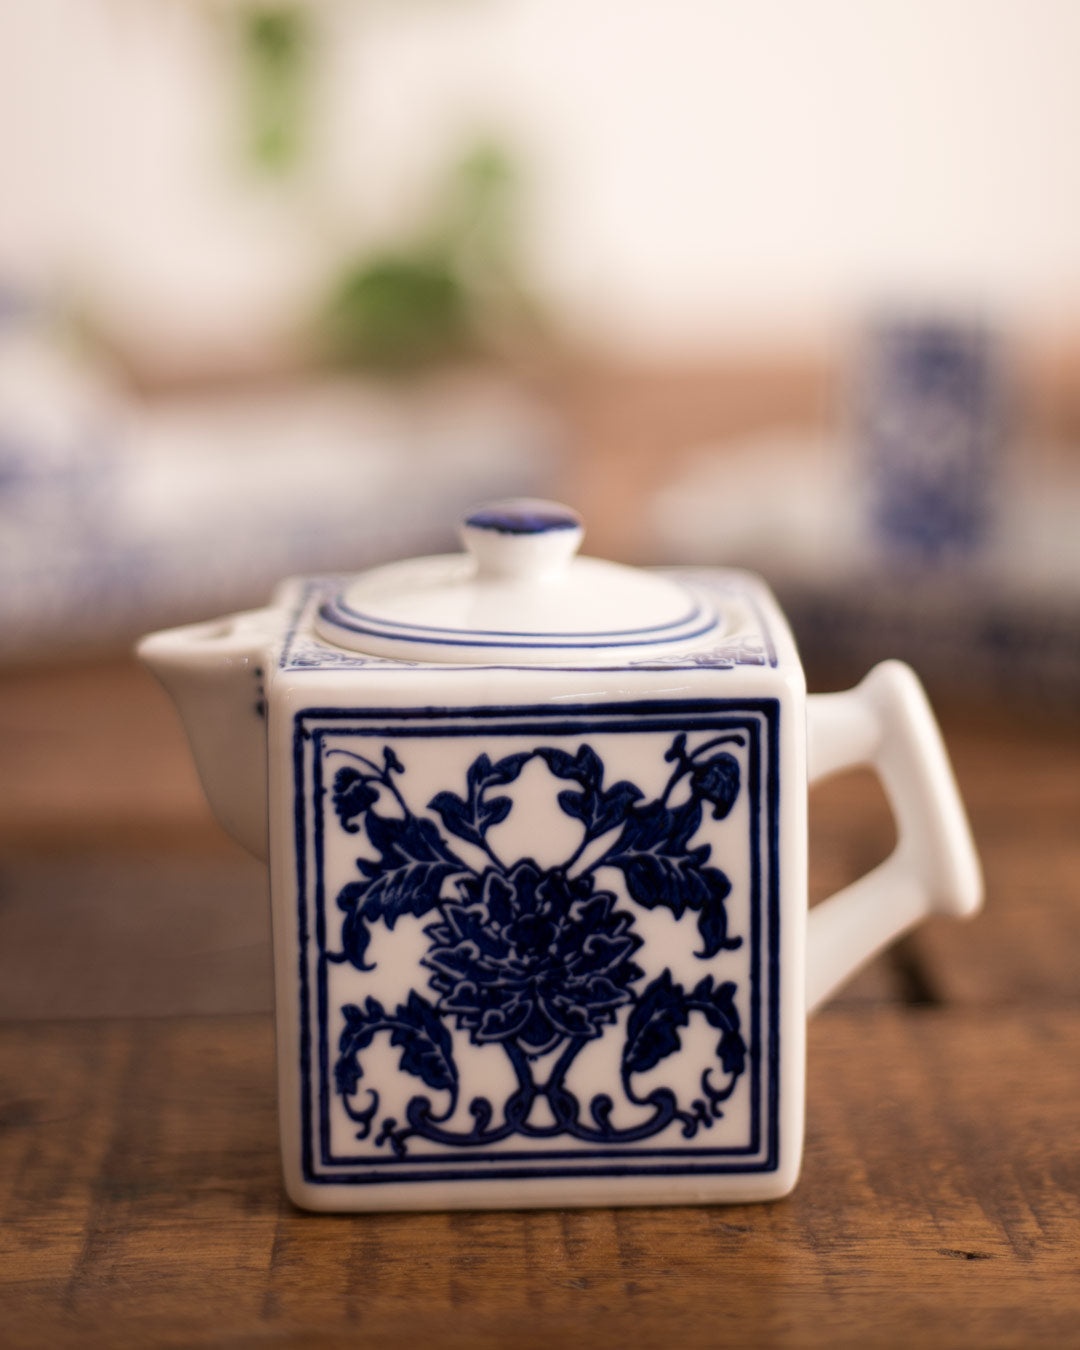
Frendorf | Essivio Vintage Essigtopf | Blau-Weiß Design | Quadratisch | Hochwertige Keramik | Dekorative Aufbewahrung
Praktisch und stilvoll – der Essivio Vintage Essigtopf im eleganten Blau-Weiß Design Der Essivio Vintage Essigtopf bringt klassisches Design und Funktionalität in Ihr Zuhause. Mit seinem zeitlosen Blau-Weiß-Muster und der quadratischen Form ist er nicht nur ein praktisches Küchenaccessoire, sondern auch ein dekorativer Blickfang. Ideal für die stilvolle Aufbewahrung und Dosierung von Essig, Öl oder anderen Flüssigkeiten, ergänzt er sowohl traditionelle als auch moderne Küchen perfekt. Hergestellt aus hochwertiger Keramik, ist er langlebig, leicht zu reinigen und verleiht jedem Tisch ein elegantes Ambiente. Klassisches Blau-Weiß-Muster: Verleiht Ihrem Zuhause einen Vintage-Charme. Hochwertige Keramik: Langlebig, robust und stilvoll. Praktische Dosierung: Perfekt für Essig, Öl oder Soßen. Dekoratives Design: Kombiniert Funktion und Ästhetik für Ihre Küche oder den Esstisch. Einfache Reinigung: Spülmaschinengeeignet für maximalen Komfort. Quadratische Form: Platzsparend und ideal für jedes Küchenregal. Maße: 7 cm x 7 cm x 7.5 cm (LxBxH) Material: Hochwertige Keramik Farbe: Blau-Weiß Pflegehinweis: Spülmaschinengeeignet
Brand: Frendorf
Category: Home & Garden > Kitchen & Dining > Kitchen Tools & Utensils > Oil & Vinegar Dispensers > Vinegar Dispensers